Adrian Gribovsky

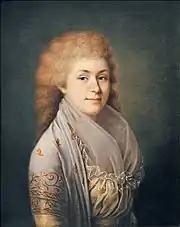
Natalya Akimovna, wife of Gribovsky

He was married to Natalia Chistyakova (d. 1834), daughter of Second Major Akim Chistyakov. She was distinguished by her beauty, was a good housewife and a loving wife. Gribovsky's notes more than once mention how she took care of him during his imprisonment in the Peter and Paul and Shlisselburg fortresses, from where he was released through her efforts. She lived almost constantly on the estate of Vishnevchik in the Podolsk Province and in Shchurov, where she herself ran an extensive household, in the end completely upset by various debts. She died on January 27, 1834, on the eve of her husband's death. She was buried in the Golutvin Monastery in Kolomna. Children: